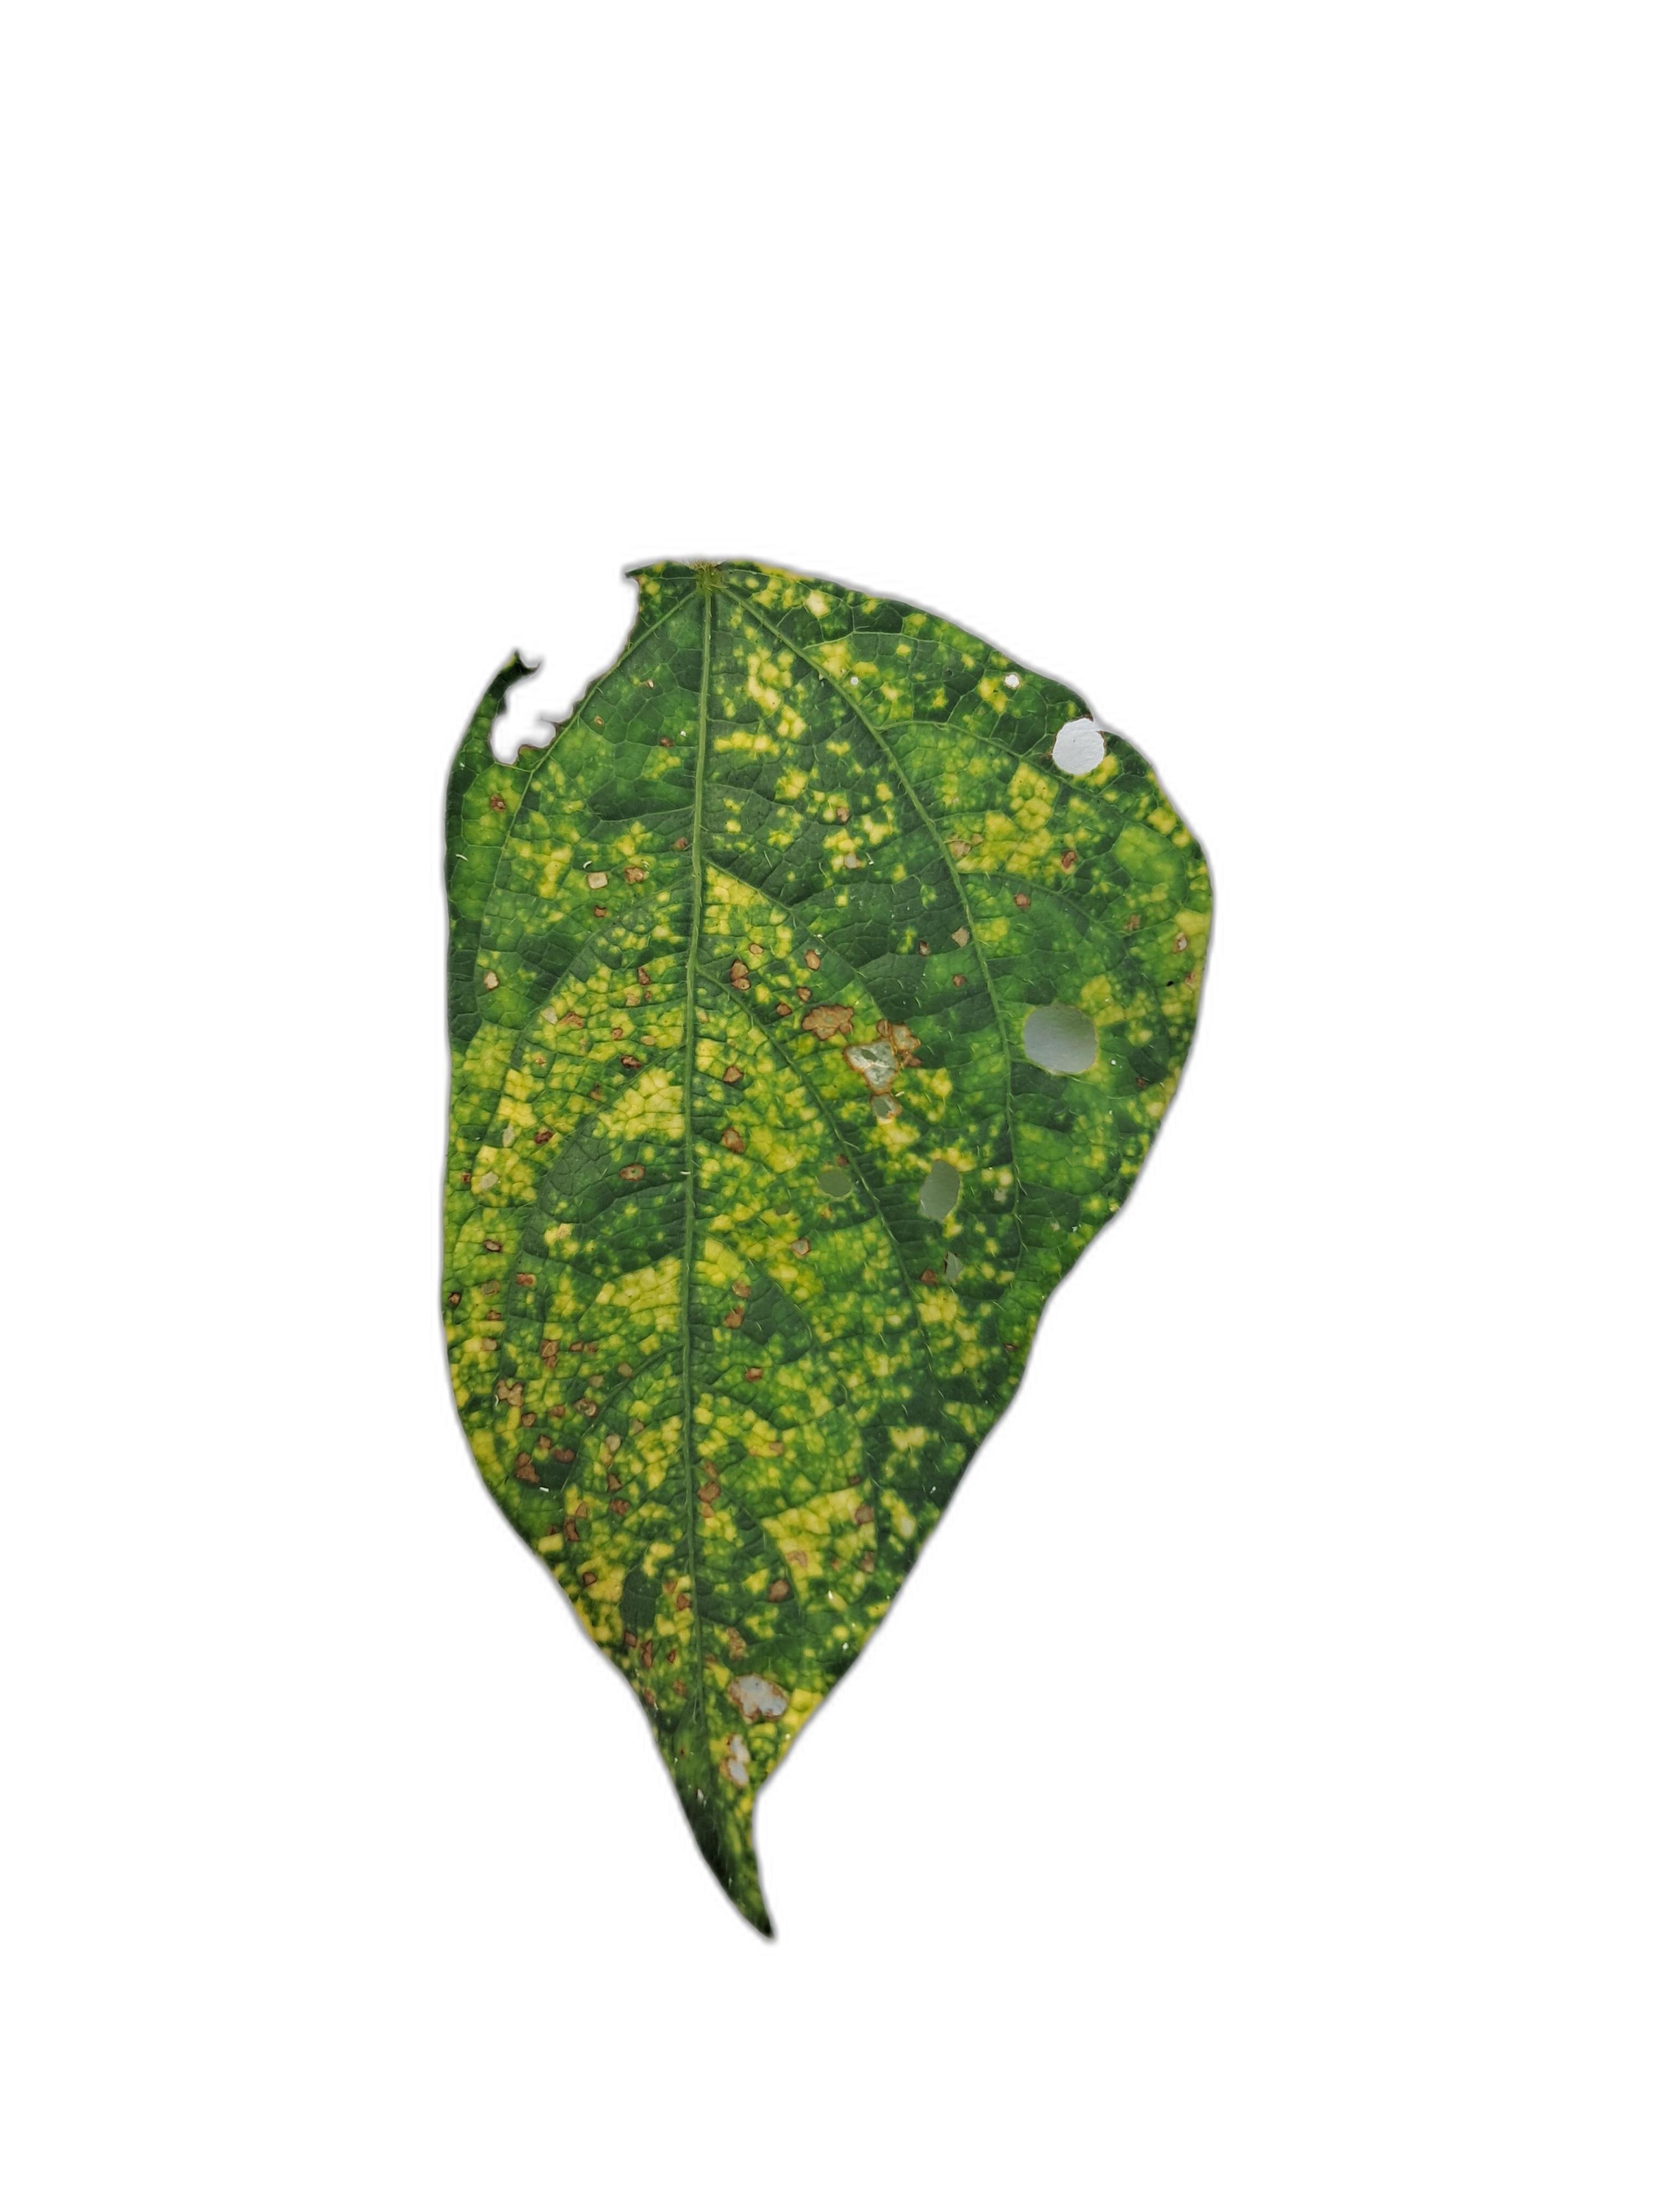
Label: Yellow Mosaic